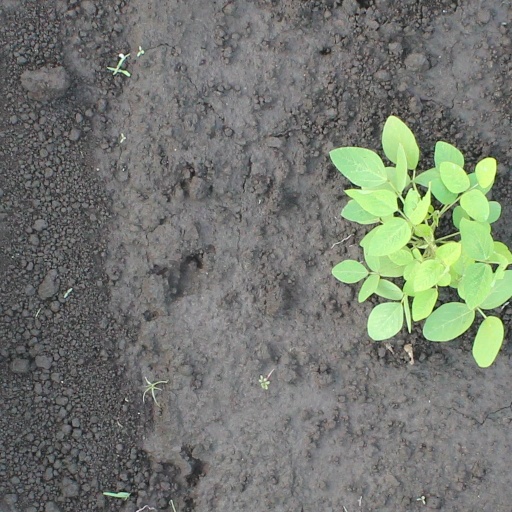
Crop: soybean